Amlwch Lighthouse

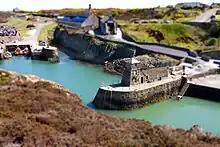
Amlwch Old Harbour light

The Amlwch Lighthouse (Grid reference: SH 452937) is a lighthouse tower situated on the outer pier of Amlwch, at the northeast tip of Anglesey, Wales. The existing lighthouse, a square tower erected in 1853, is the fourth on this site. It has original fine, but battered, ashlar masonry to a height of ; the present lantern was added on top at a later date.